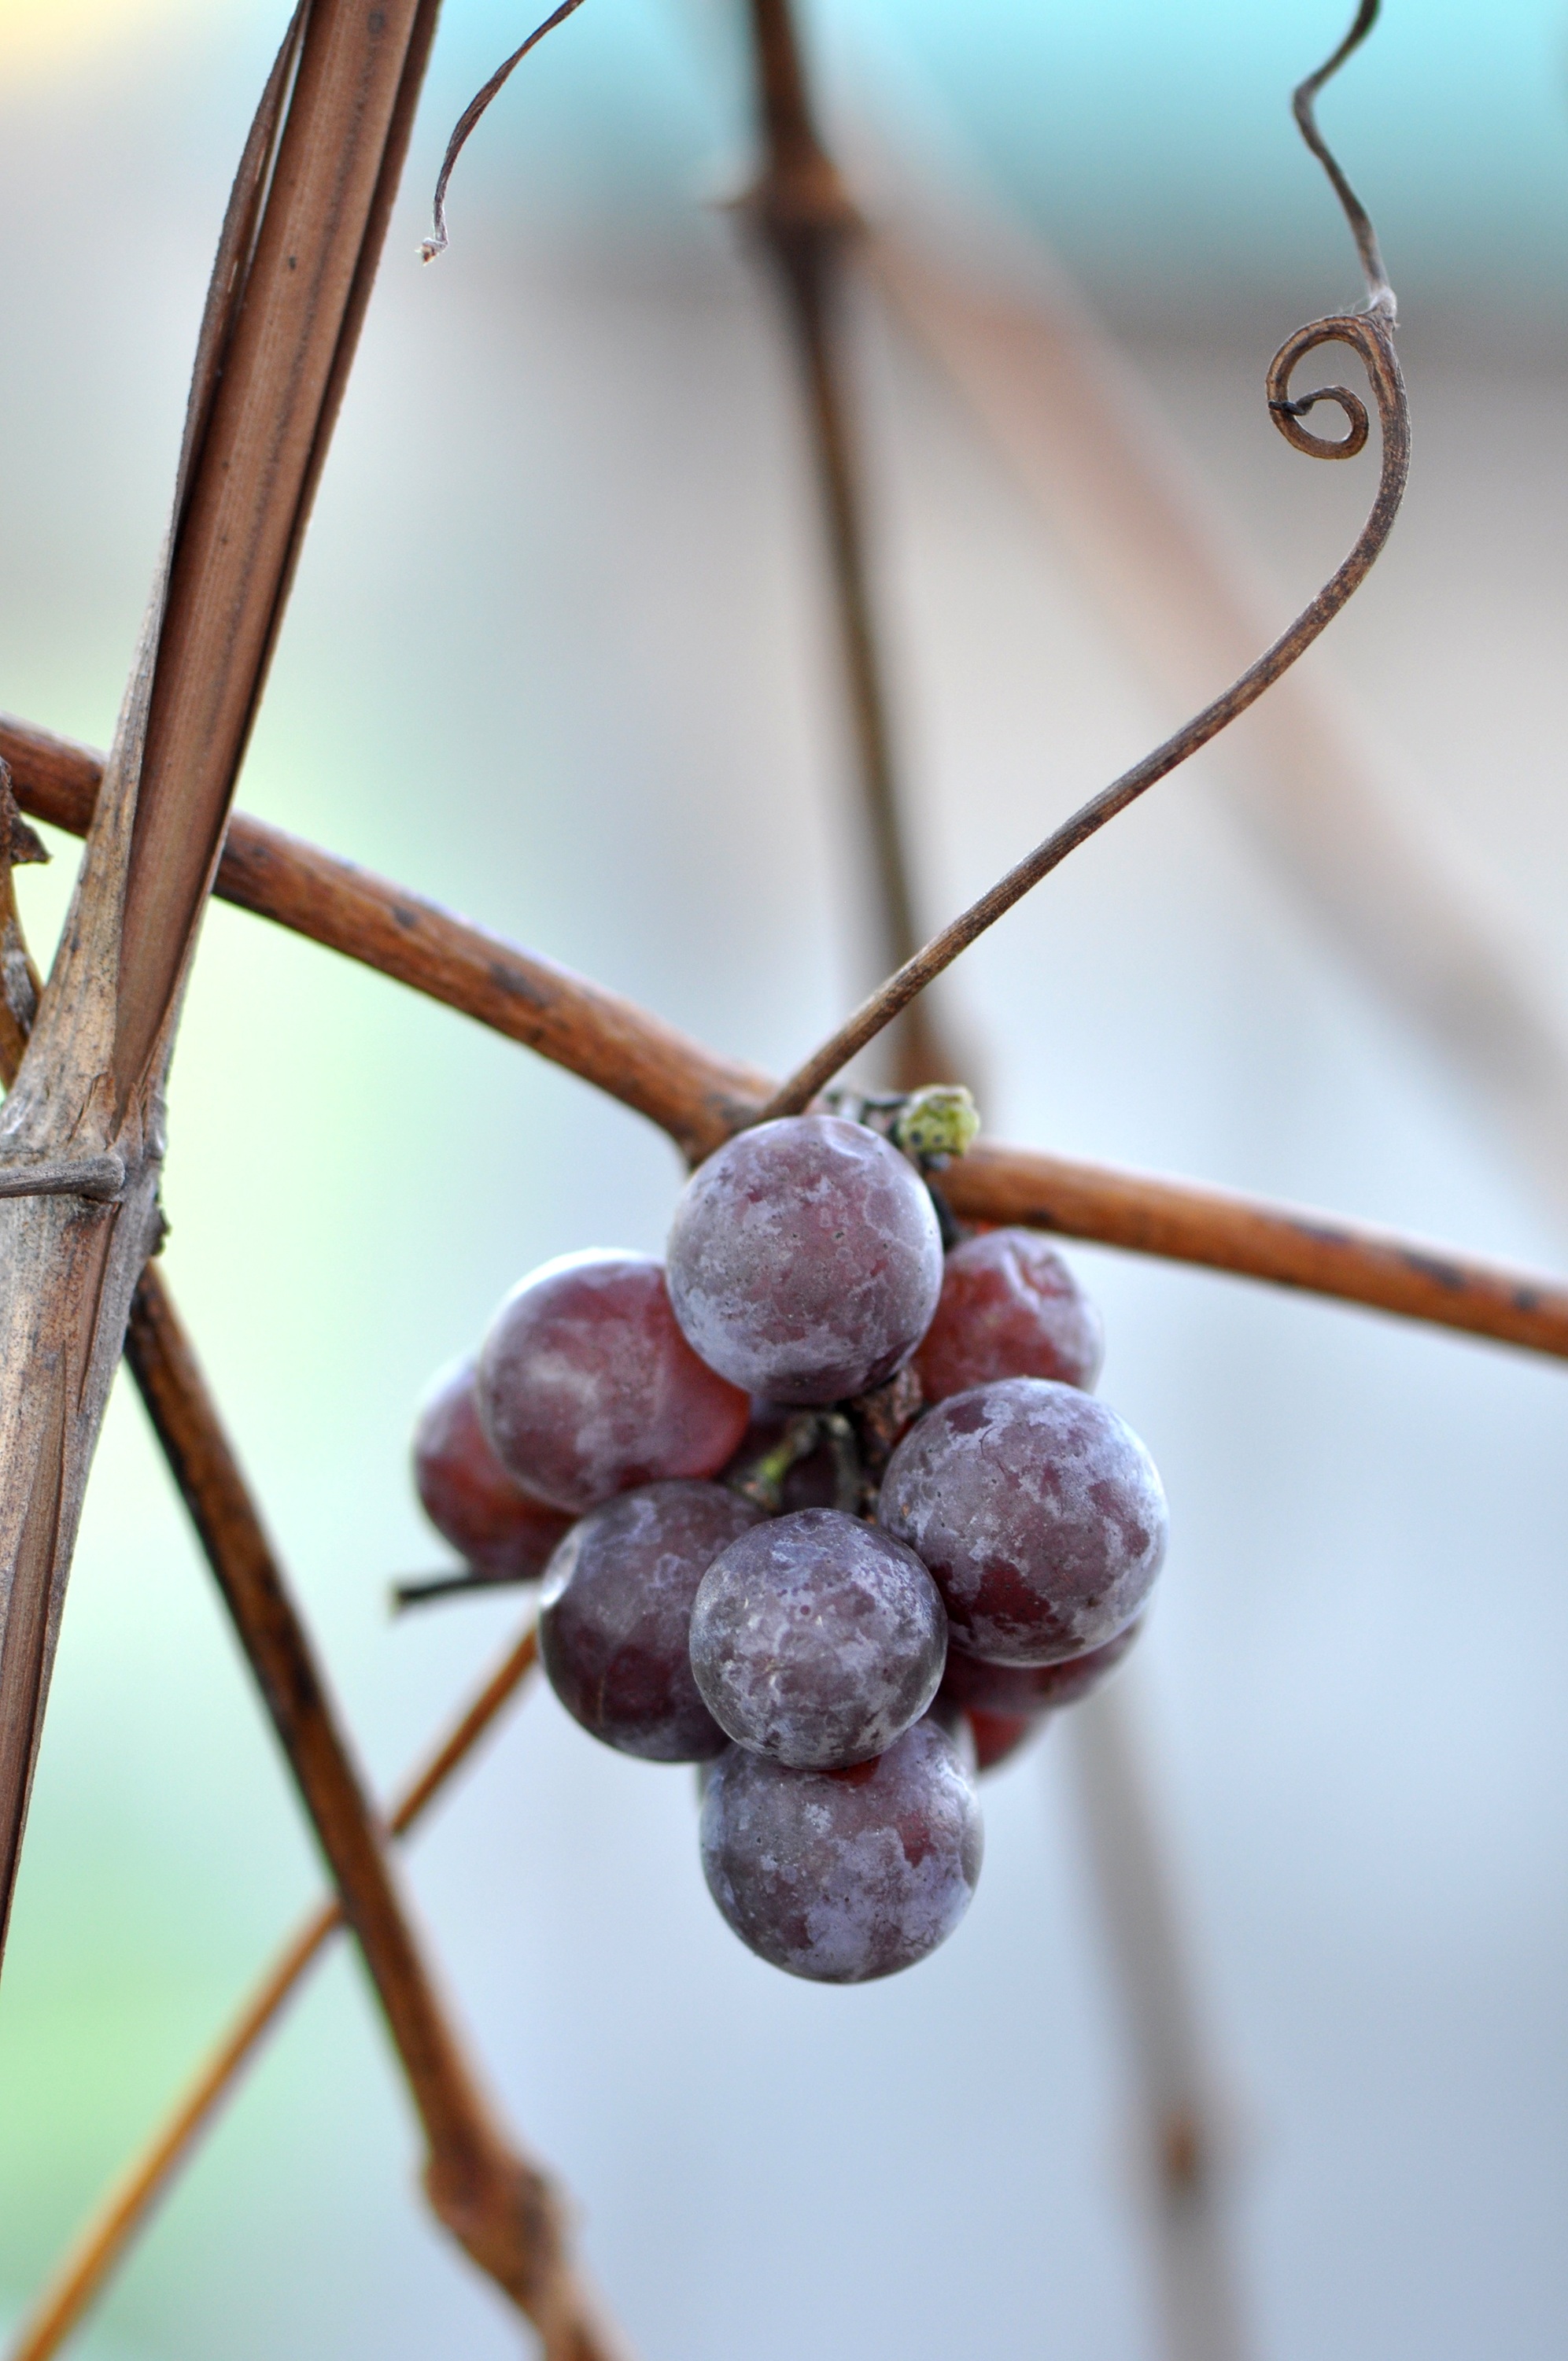
branch, plant, vineyard, bunch, wine, fruit, leaf, flower, food, spring, produce, twig, close up, grapevine, grapes, cluster, winery, macro photography, flowering plant, land plant